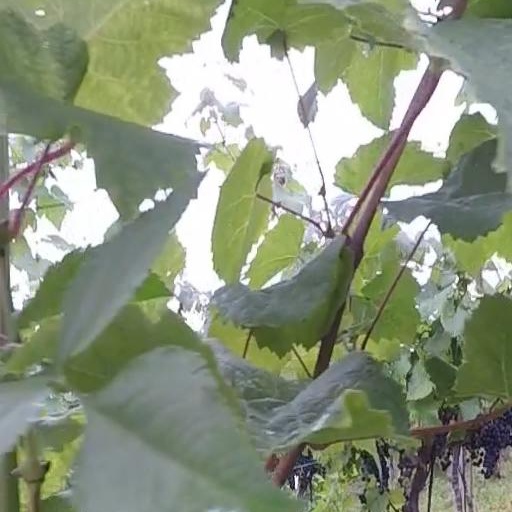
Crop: grape